Pat Williams (Montana politician)

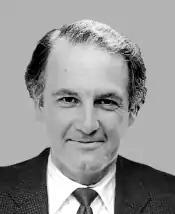
Williams, c. 1995

John Patrick Williams (October 30, 1937 – June 25, 2025) was an American politician who represented Montana in the United States House of Representatives from 1979 to 1997, as a member of the Democratic Party. He was Montana's longest serving U.S. Congressman.